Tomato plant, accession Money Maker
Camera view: horizontal (90 deg, fisheye); turntable rotation: 180 degrees
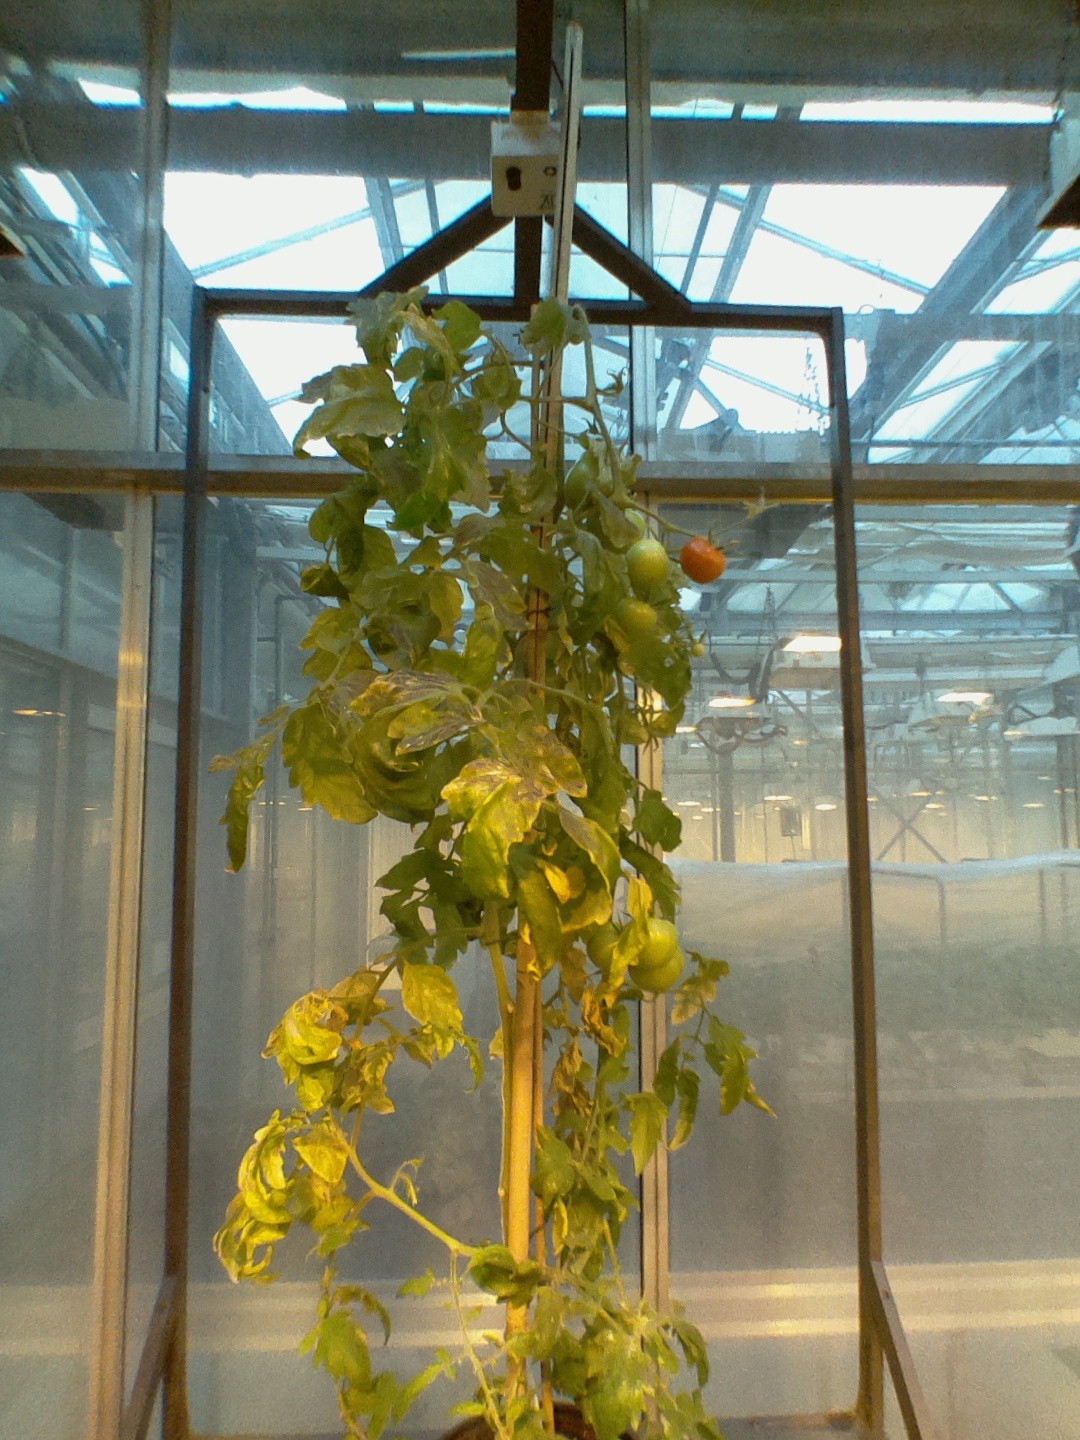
BBCH growth stage 81: 10%-20% of fruits show typical fully ripe color